Georges Brassens

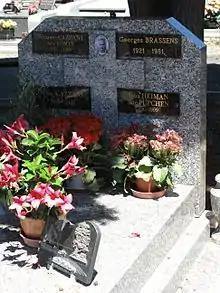
The tomb of Georges Brassens in Cimetière Le Py in Sète

In 1984, the Parc Georges-Brassens was opened in Paris. In 2014, Australian-French duo Mountain Men released a live tribute album "Mountain Men chante Georges Brassens".